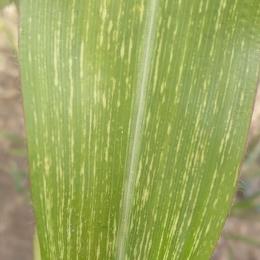
Crop: Maize
Condition: stripe-d